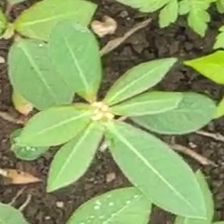
Weed species: Moti_dudhi(Euphorbia_geneculata_L)